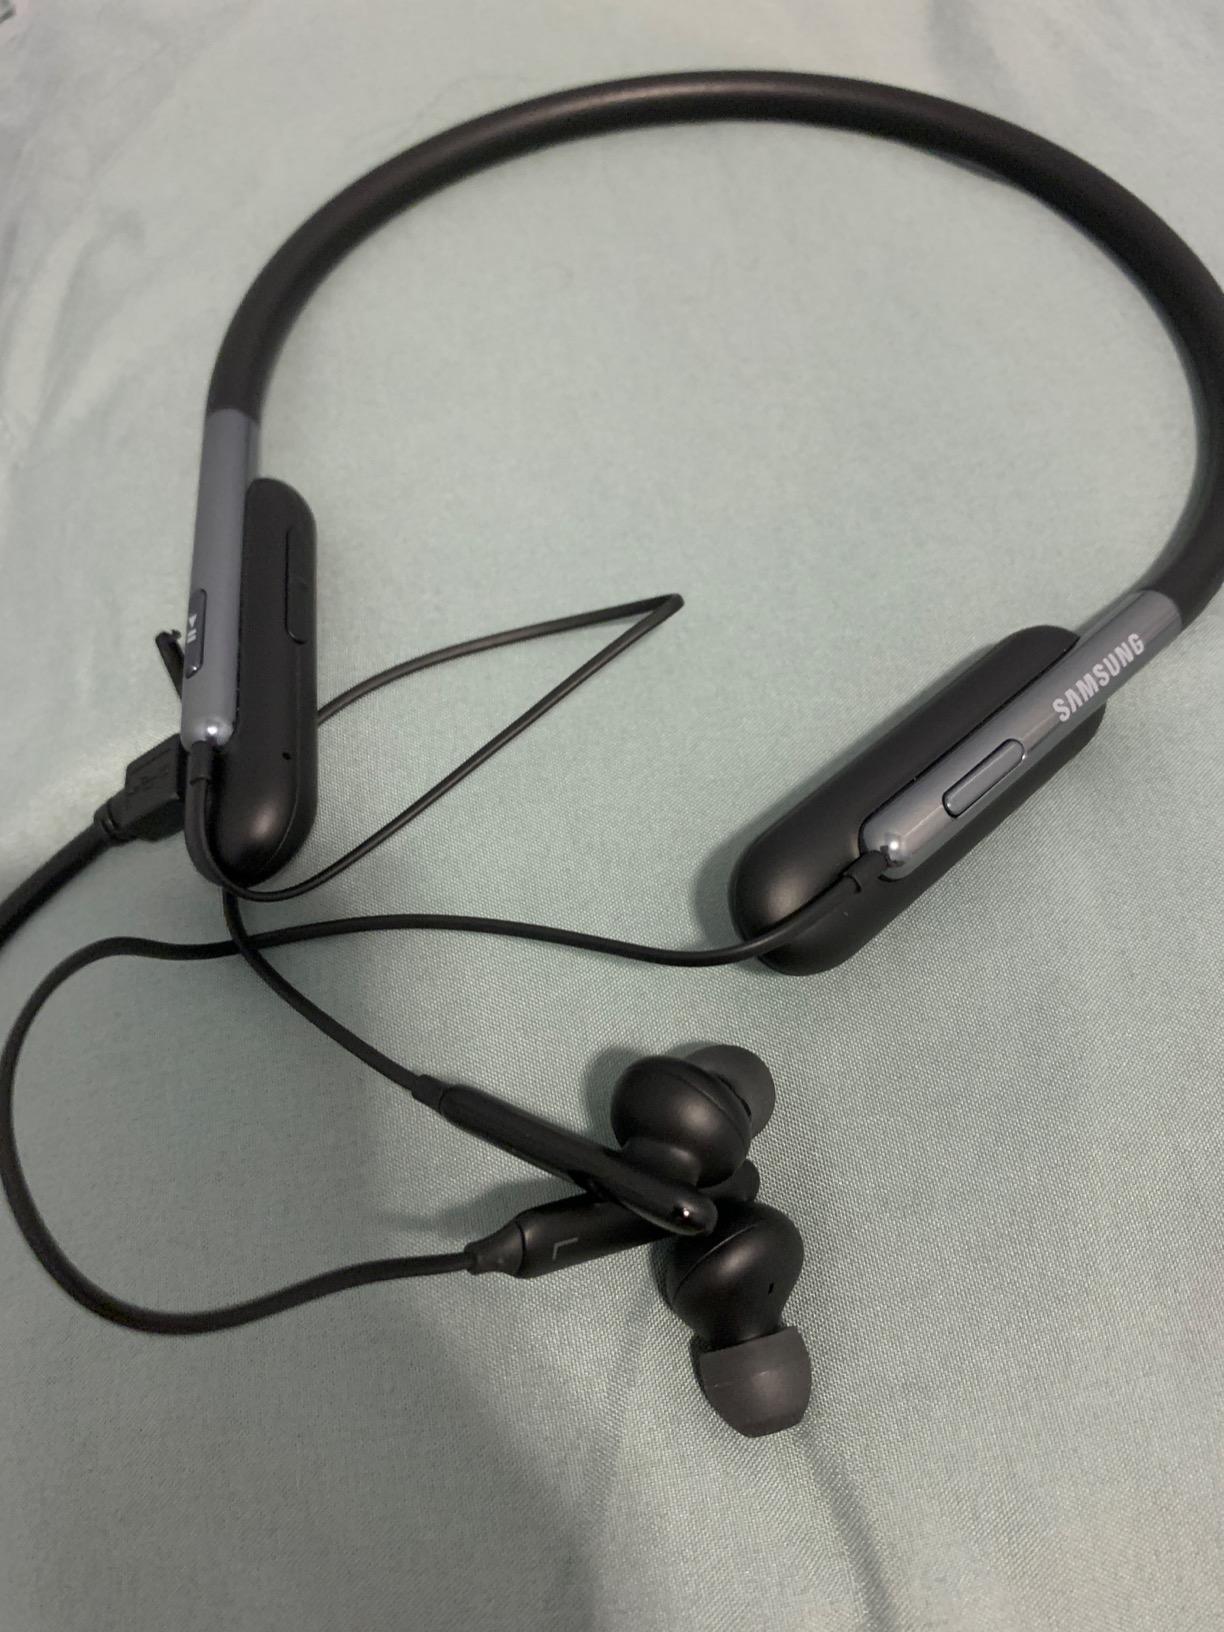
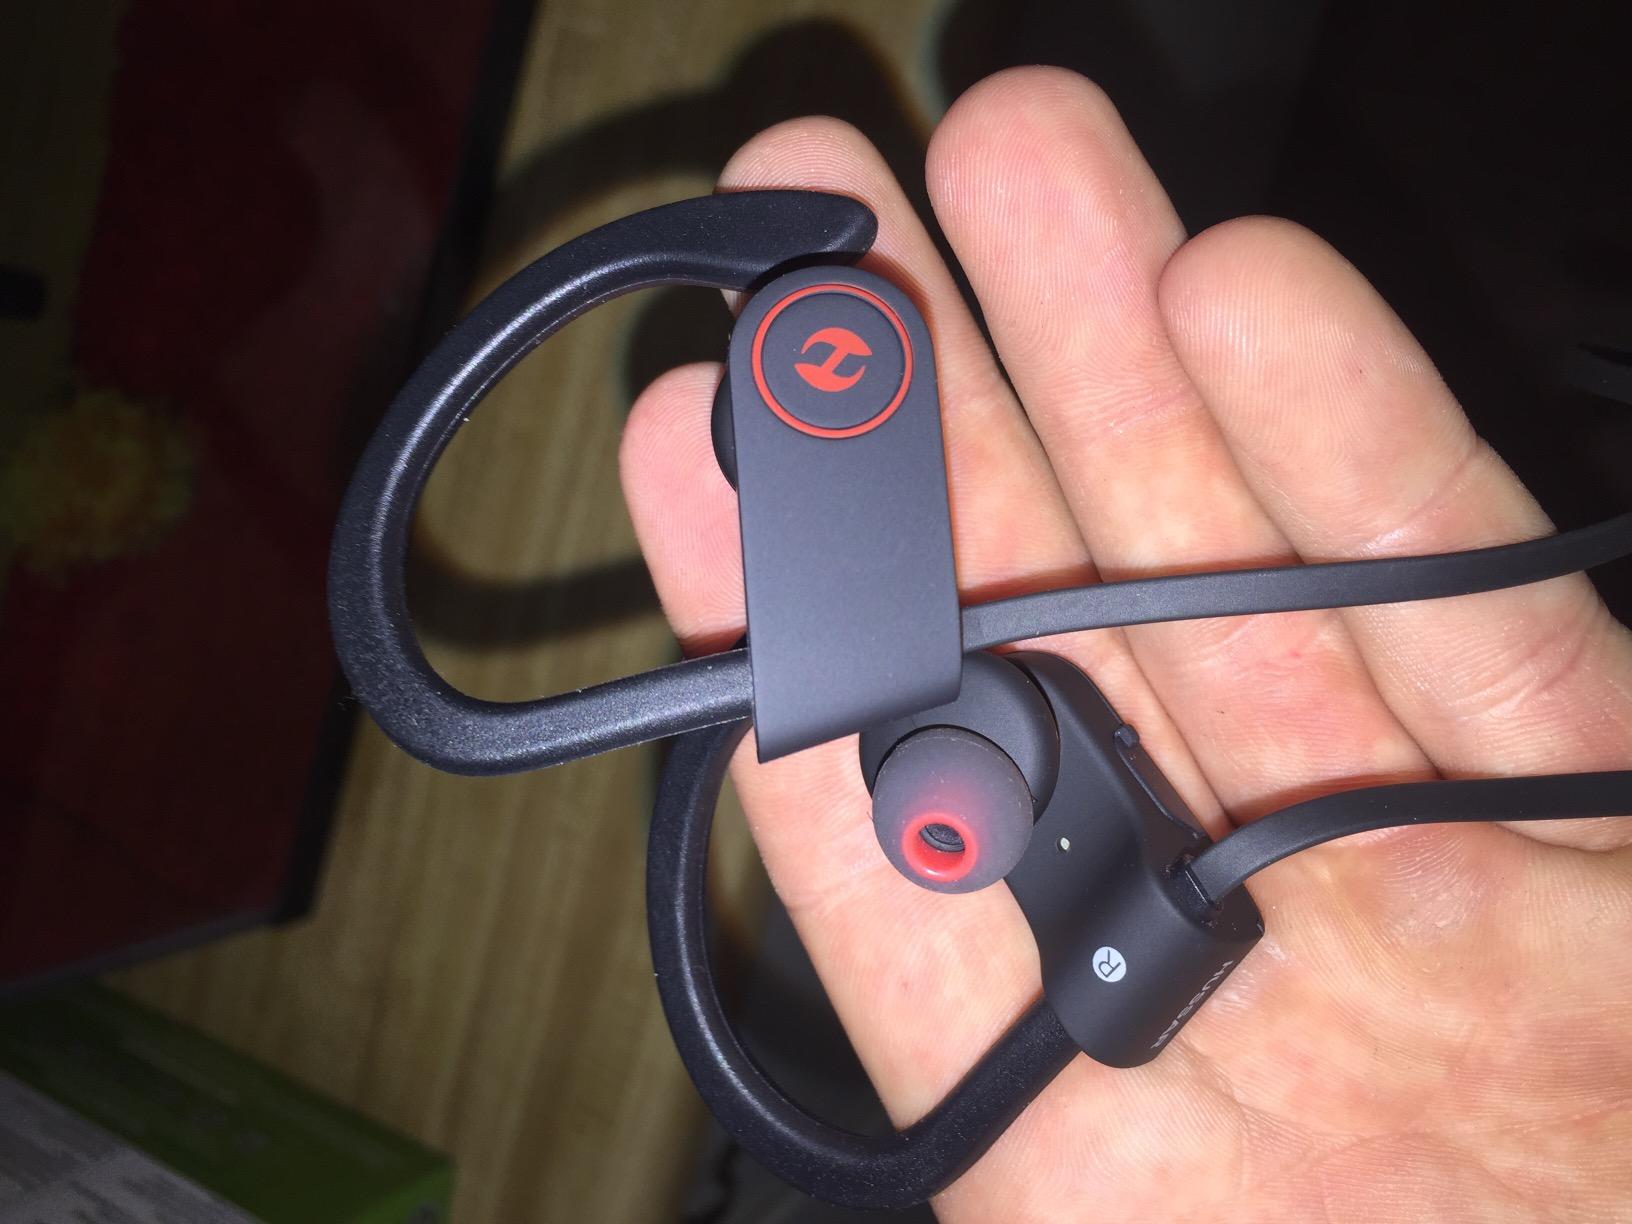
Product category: headphones
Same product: no